Mokolo

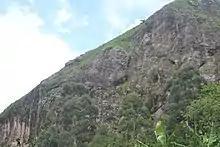
Rhum rock

The greater Mokolo area has a population of over 300,000 people. The center of Mokolo is estimated to have a population of 30,000. The Mayo-Tsanaga department is one of the most densely populated departments of Cameroon.